Zack Hudson

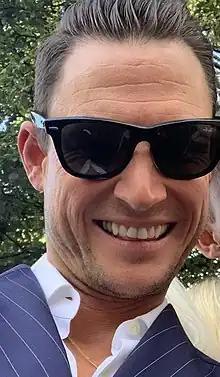
James Farrar, who portrays Zack.

In January 2023, it was announced that Zack would be at the centre of an issue-led storyline when he discovered that he was HIV-positive. The storyline begins when a face from Zack's past, Brett Nelson, played by former "Hollyoaks" actor Fabrizio Santino, arrives in Walford in search of employment at the local gym. On the storyline, executive producer Chris Clenshaw addressed, ""EastEnders" has never shied away from covering sensitive issues and Zack's story is one of these. There are so many myths and disinformation surrounding HIV, so working closely with Terrence Higgins Trust has enabled us to really understand what it is like for those that are diagnosed with HIV and we hope that this storyline will bring more awareness of HIV and what it is like to live with the virus in 2023". The storyline also covers HIV and pregnancy, as Zack is diagnosed with the virus shortly after impregnating Whitney Dean (Shona McGarty). On this, Dr. Kate Nembiar from Terrence Higgins Trust added, "All pregnant people are offered an HIV test to reduce the number of babies born with the virus. Thanks to this and the incredible treatment advances, vertical HIV transmission rarely happens in the UK now. People living with HIV do give birth to HIV negative children. If someone who is pregnant tests positive for HIV, they'll be advised to start treatment straight away. This is a crucial way to prevent the virus being transmitted to the baby during pregnancy or birth."